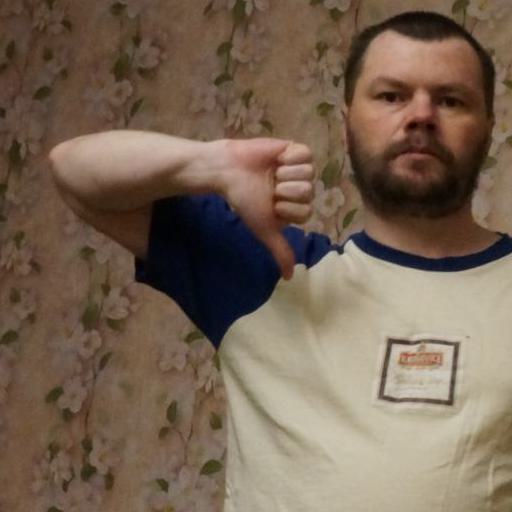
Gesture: dislike